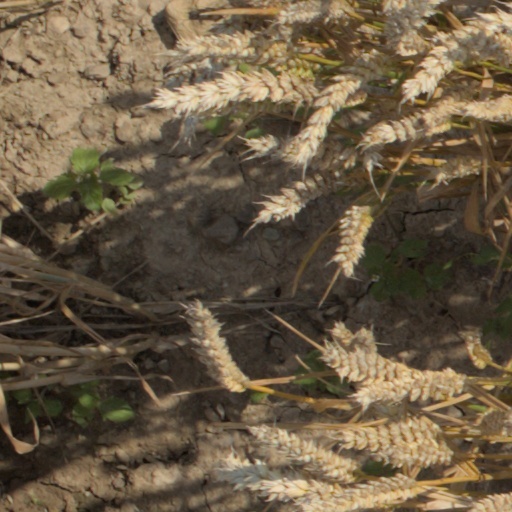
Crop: wheat